Elimination Chamber (2019)

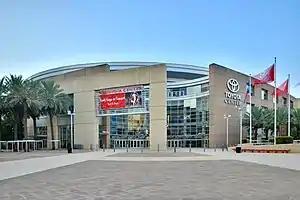
The event was held at the Toyota Center in Houston, Texas.

Elimination Chamber is a professional wrestling event first produced by WWE in 2010. It has been held every year since, except in 2016, generally in February. The concept of the show is that one or two main event matches are contested inside the Elimination Chamber, either with championships or future opportunities at championships at stake. While the 2018 event was held exclusively for the Raw brand division, the 2019 event featured wrestlers from Raw, SmackDown, and 205 Live, as following WrestleMania 34 in April 2018, WWE discontinued brand-exclusive pay-per-views. The 2019 event was the ninth Elimination Chamber and took place on February 17, 2019, at the Toyota Center in Houston, Texas. The event aired on pay-per-view (PPV) worldwide and was livestreamed on the WWE Network.